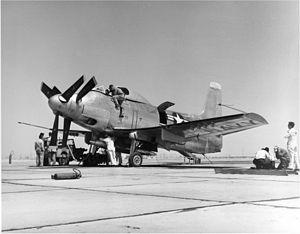
L’Allison T40 est un turbopropulseur composé de deux turbopropulseurs Allison T38 entraînant des hélices contrarotatives à travers une boîte à engrenages commune. Conçu dans les années 1940, avec beaucoup de difficultés, ce moteur délicat fut globalement un échec.